Dominicus Claessens

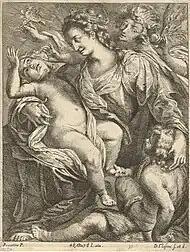
"Virgin and Child accompanied by St John and an Angel", engraving after Giulio Cesare Procaccini

Guild membership granted him the right to sign and date his paintings. A "Still life of fruit and musical instruments on a draped table" is signed and dated 1665.